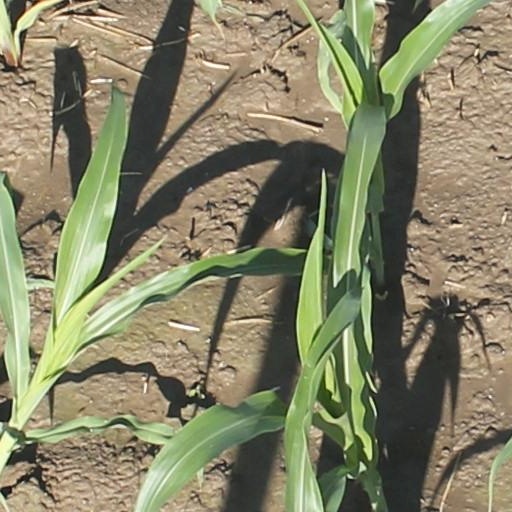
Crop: maize; corn